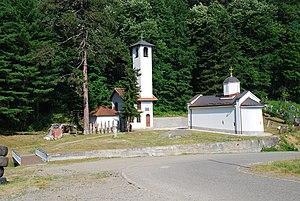
Gračac est une localité de Serbie située dans la municipalité de Vrnjačka Banja, district de Raška. Au recensement de 2011, elle comptait 1 824.
L'éparchie de Žiča est une éparchie, c'est-à-dire une circonscription de l'Église orthodoxe serbe. Située au sud-est de la Serbie, elle a son siège à Kraljevo ; en 2006, elle est dirigée par l'évêque Justin.
L'église Saint-Sava de Gračac est une église orthodoxe serbe située à Gračac, dans la municipalité de Vrnjačka Banja et dans le district de Raška en Serbie. Elle est inscrite sur la liste des monuments culturels protégés de la République de Serbie.